WJBQ

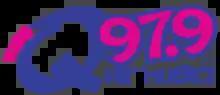
Previous logo

On August 30, 2013, a deal was announced in which Townsquare Media would acquire 53 Cumulus stations, including WJBQ, for $238 million. The deal was part of Cumulus' acquisition of Dial Global; Townsquare and Dial Global were both controlled by Oaktree Capital Management. The sale to Townsquare was completed on November 14, 2013.